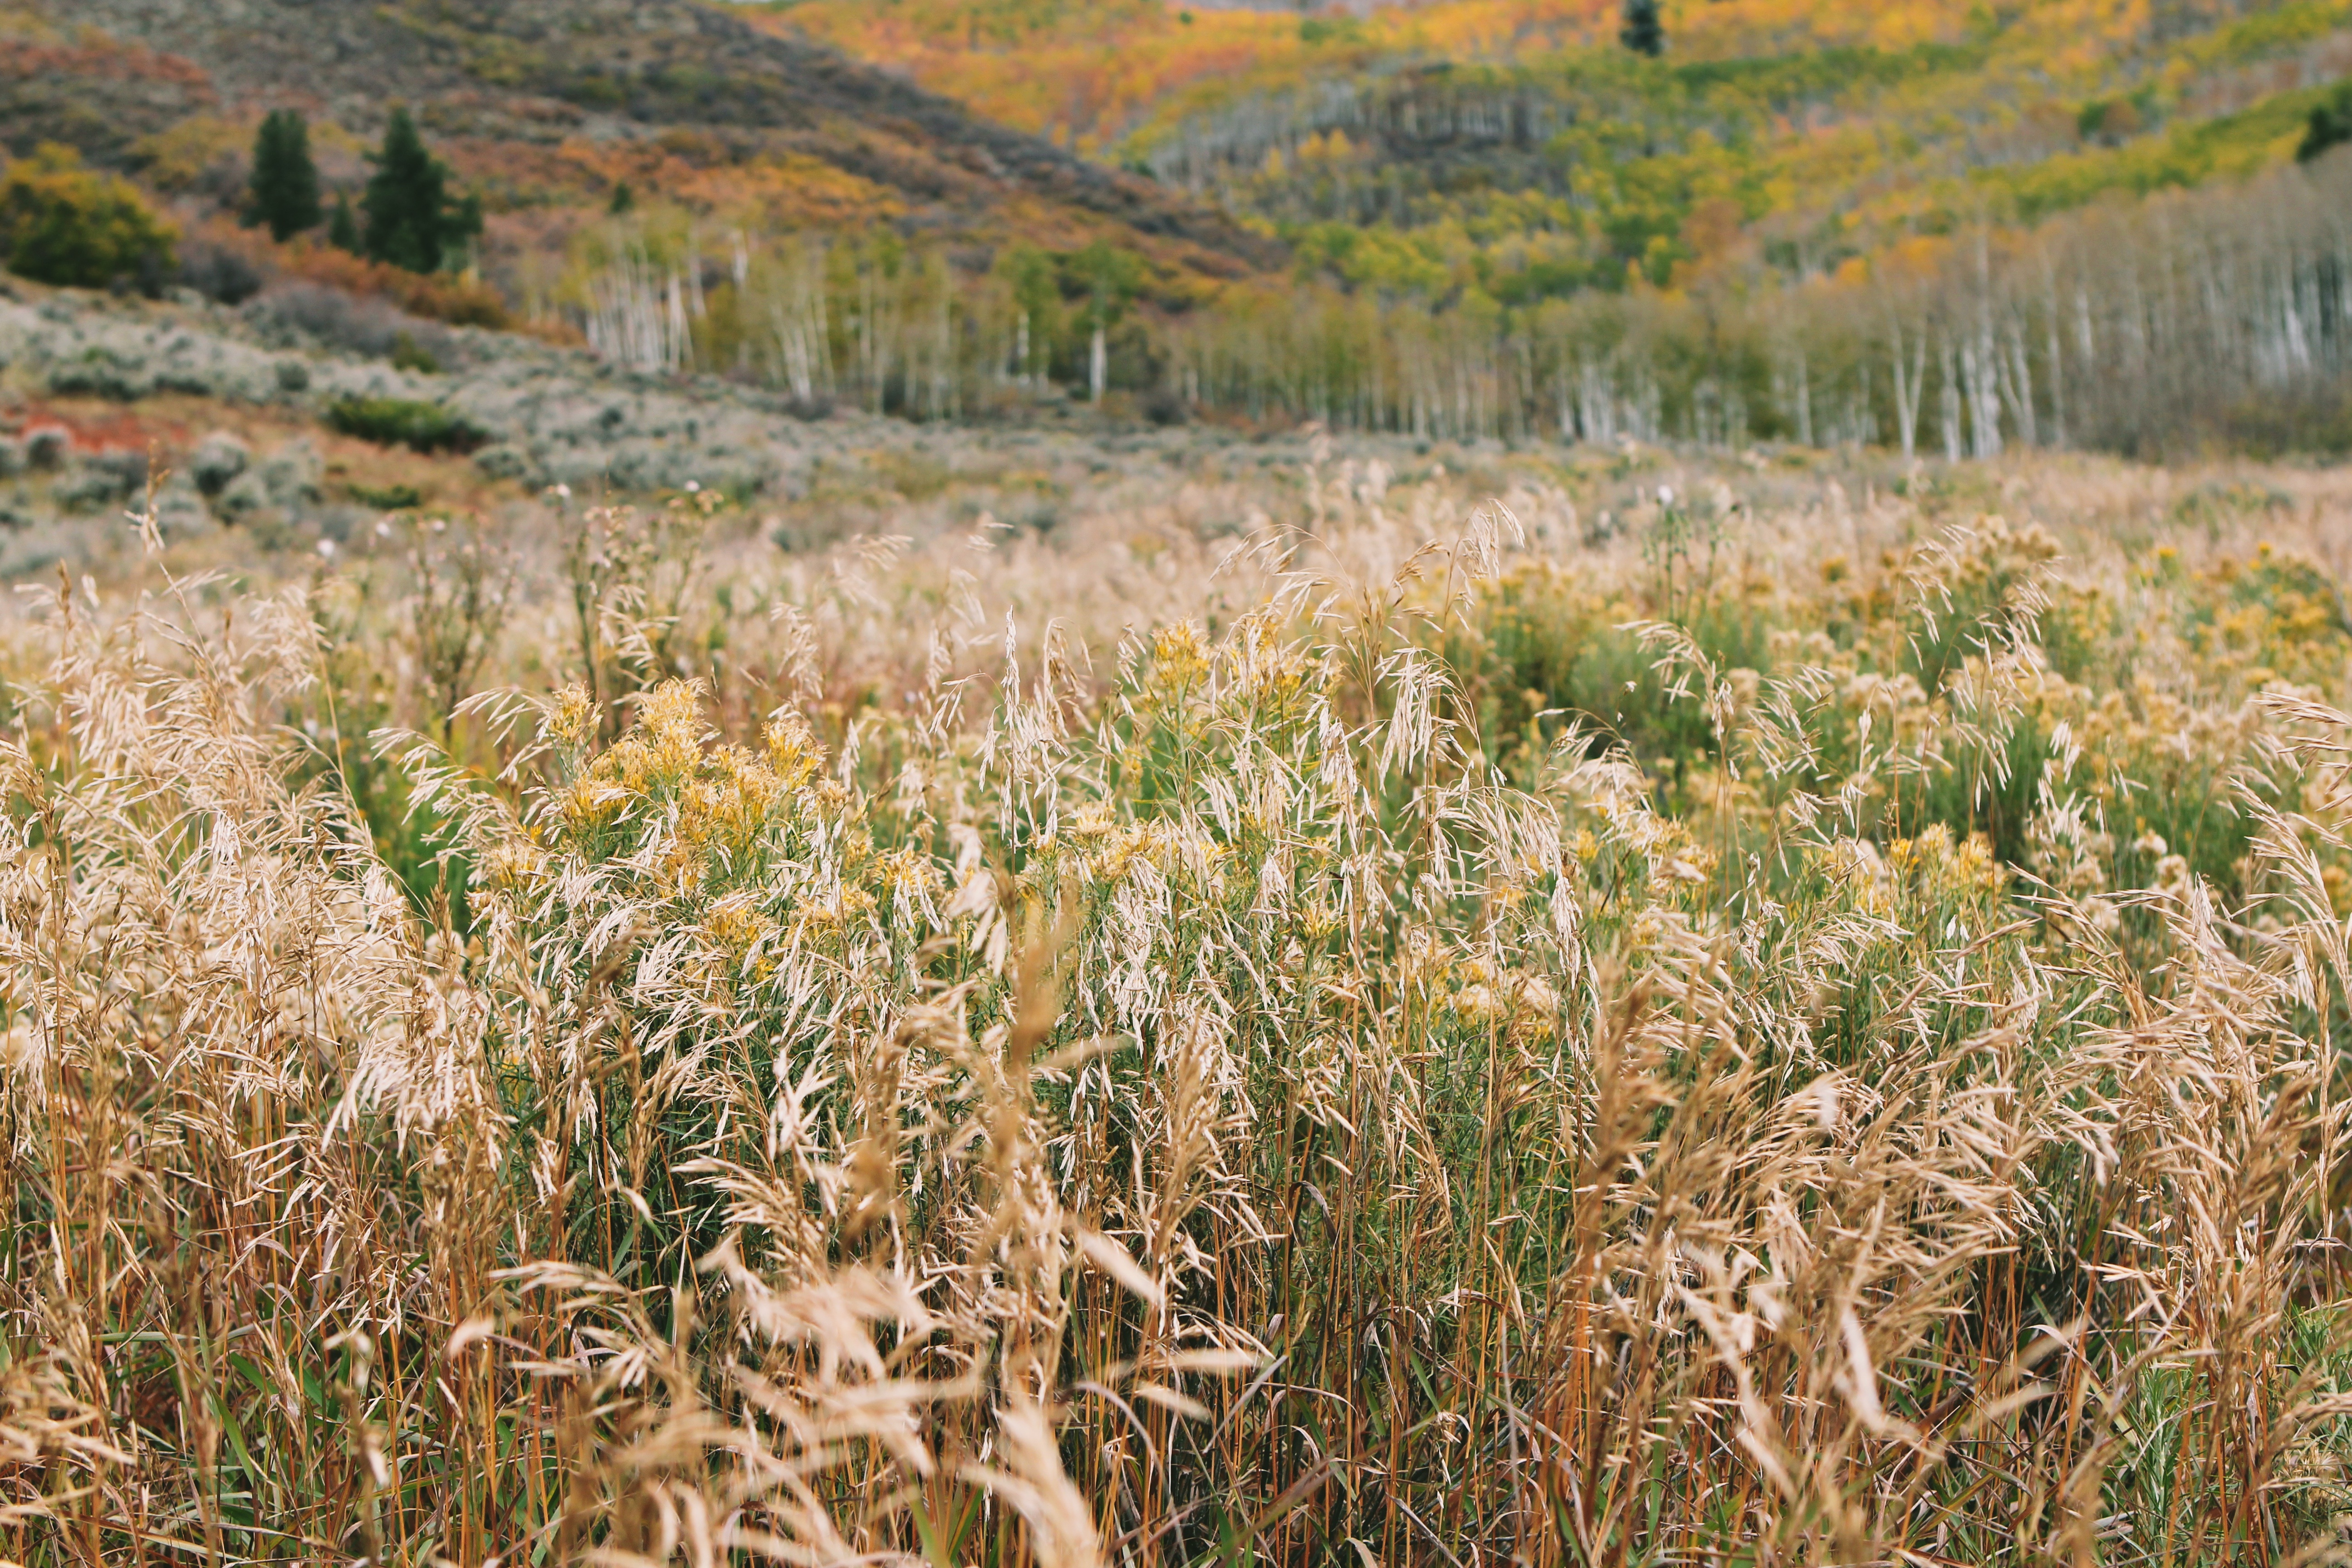
nature, grass, plant, field, meadow, prairie, flower, crop, autumn, agriculture, flora, wildflower, trees, grassland, vegetation, wetland, habitat, ecosystem, steppe, rural area, flowering plant, natural environment, grass family, phragmites